Hao kuih

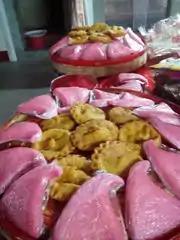
Tao kuih: "Tao" means peach in Chinese therefore Tao kuih is in the shape of a peach. Always with rice and peanuts in it, Red Tao kuih usually means good luck.

Even though the ingredients are almost similar, there are many kinds of kuih with different shapes and colors: